Tacca chantrieri

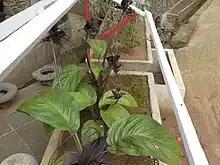
Example of outdoor cultivation of "T. chantrieri"

"T. chantrieri" flowers from April to July. The flowering parts of "T. chantrieri" should be left uncut, if cut the flower will quickly decline. "T. chantrieri" will begin its flowering process after at least two leaves have grown. It can bloom up to 8 times in one growing season. "T. chantrieri" has similar growing conditions to Orchids. "T. chantrieri" is a geophyte, which means it contains rhizomes. "T. chantrieri's" rhizomes prefer a moist, tropical, and densely nutrient based biome. It can be both an in ground plant and a house plant, it flourishes in low to medium lighted areas. These flowers are mostly free from pest and disease; however, gardeners should be careful of slugs and snails. If the plant is indoors it needs to have a simulated humidity with regular misting. The bat flower can be propagated by the rhizome, tuber division, and sometimes seeds.